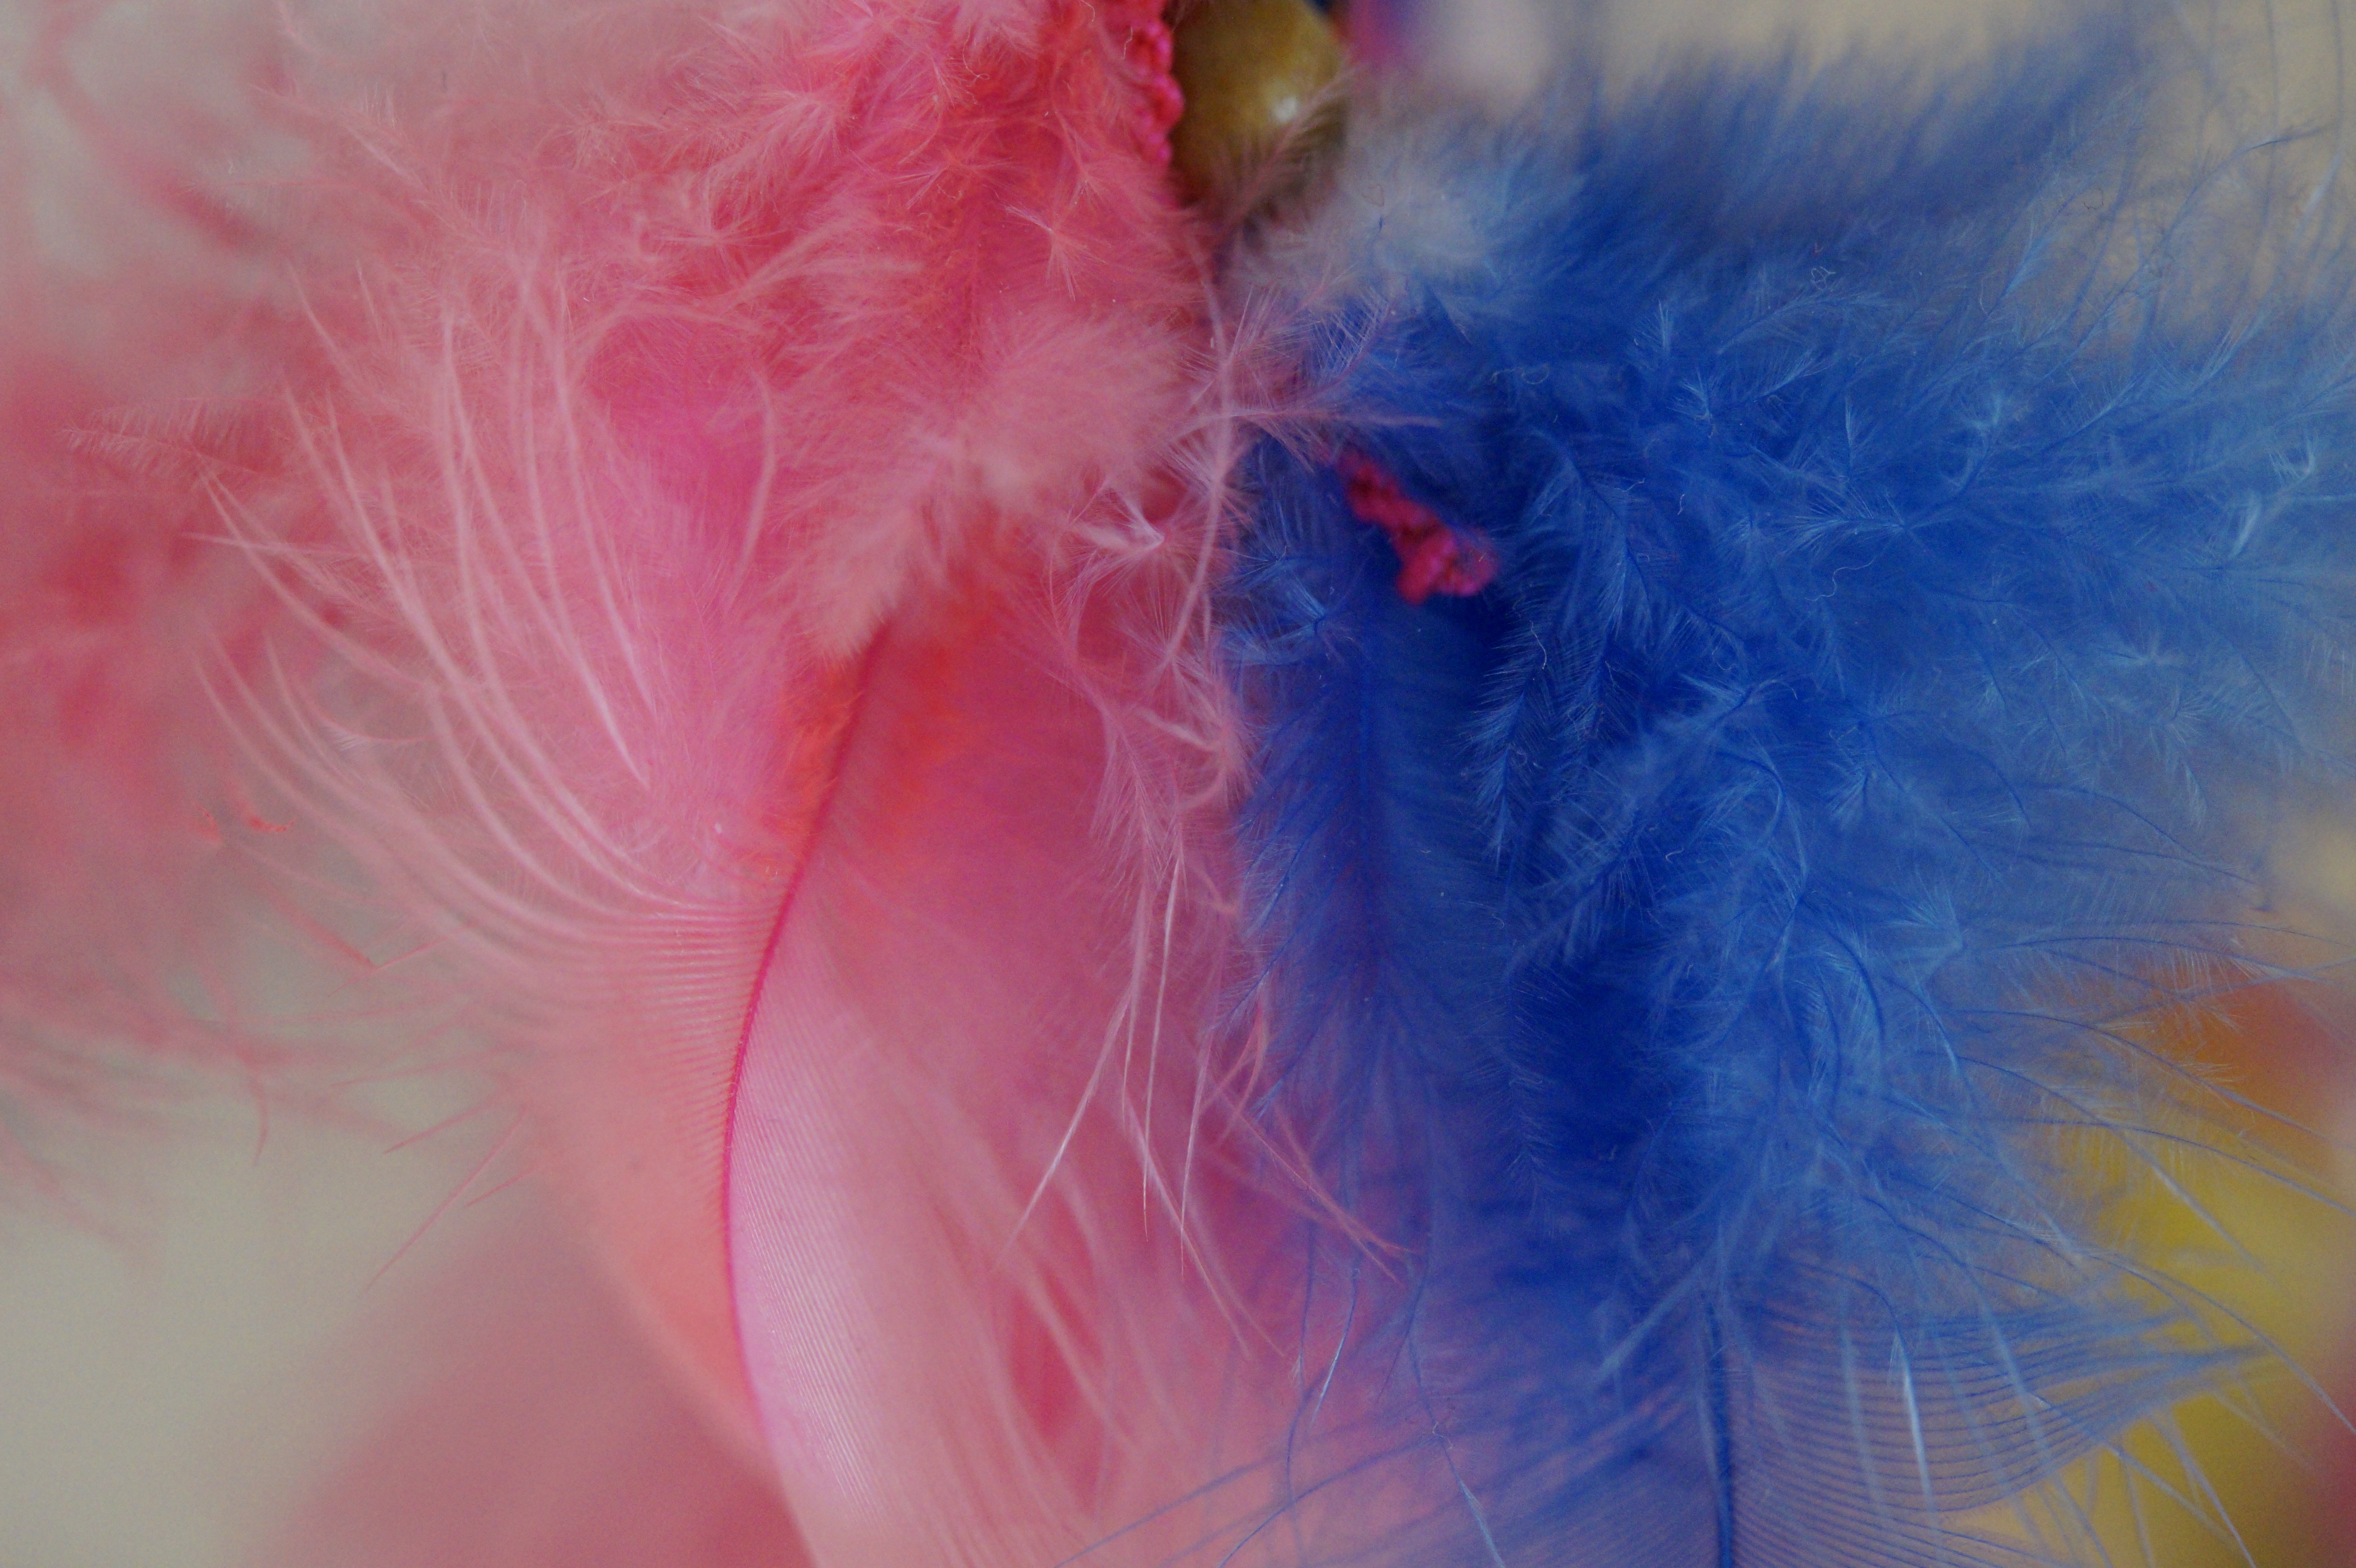
bird, wing, flower, petal, red, color, macro, blue, ear, colorful, pink, close, feather, material, close up, fine, colored, tender, macro photography, fashion accessory, dance dress